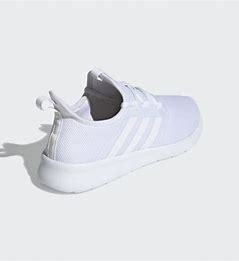
Brand: Adidas
Model: Cloudfoam Pure 2